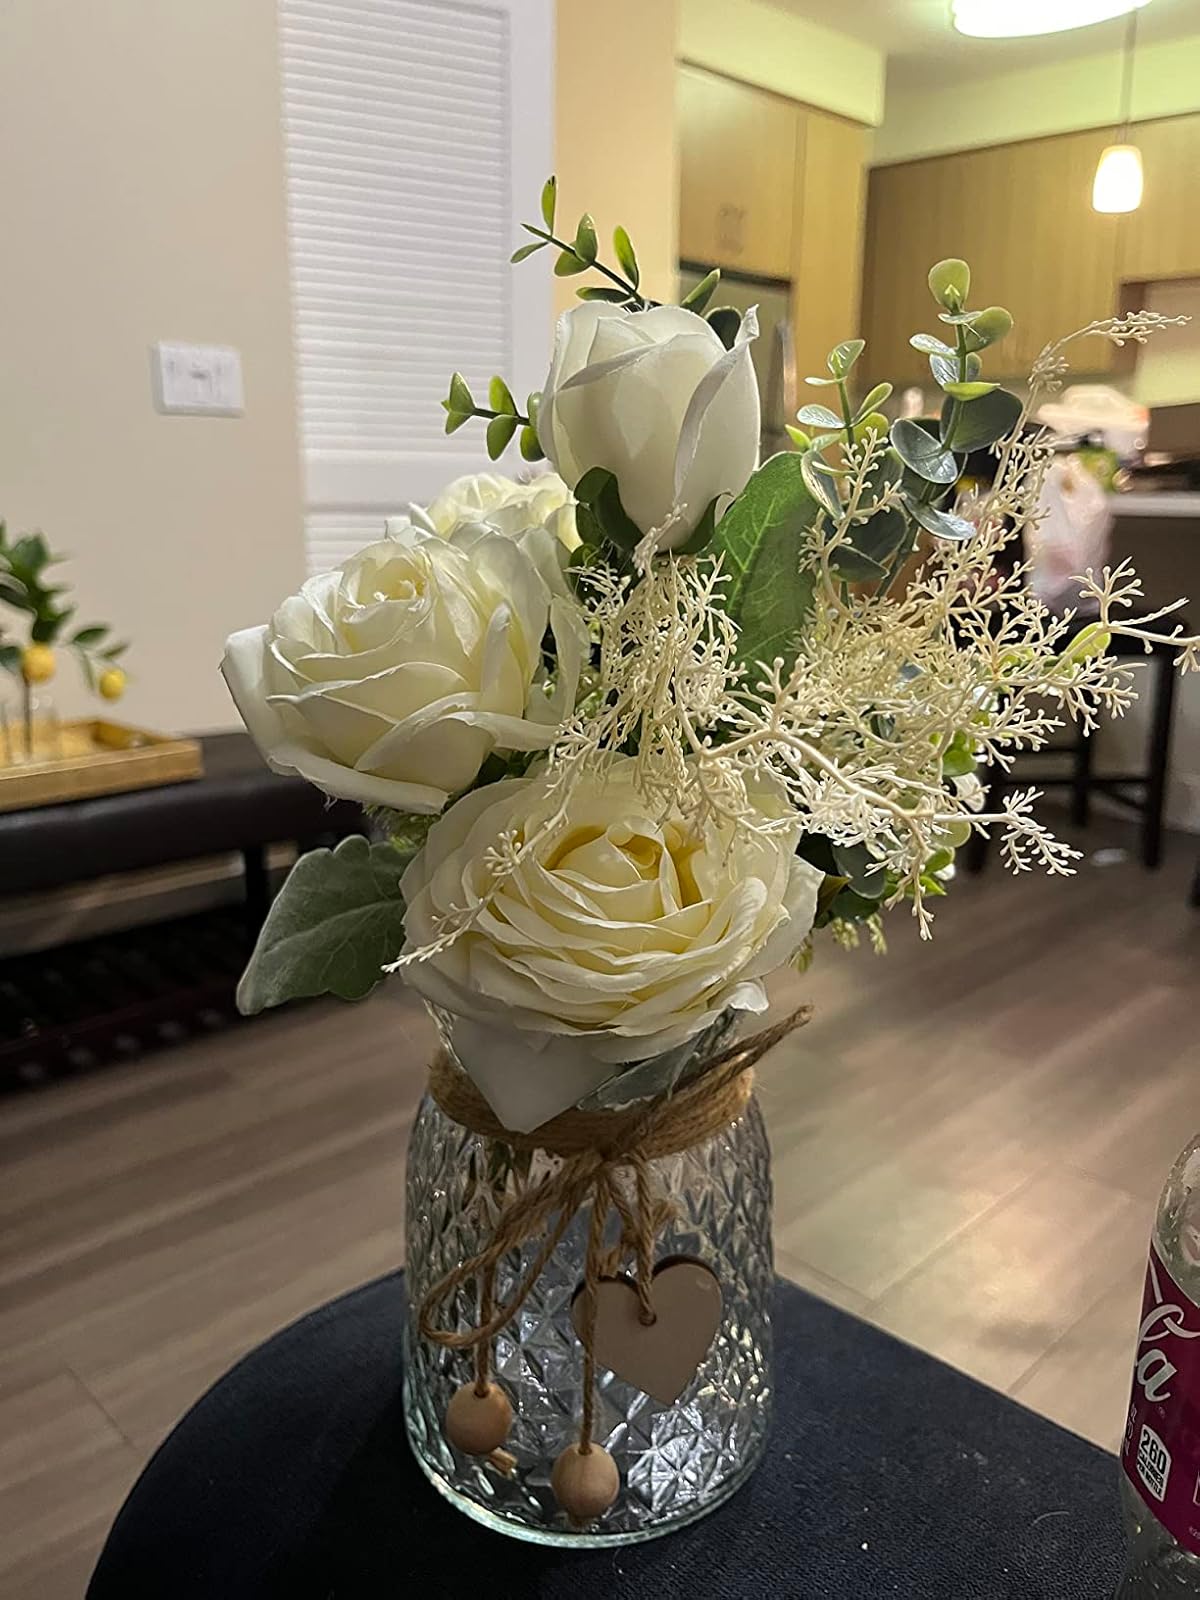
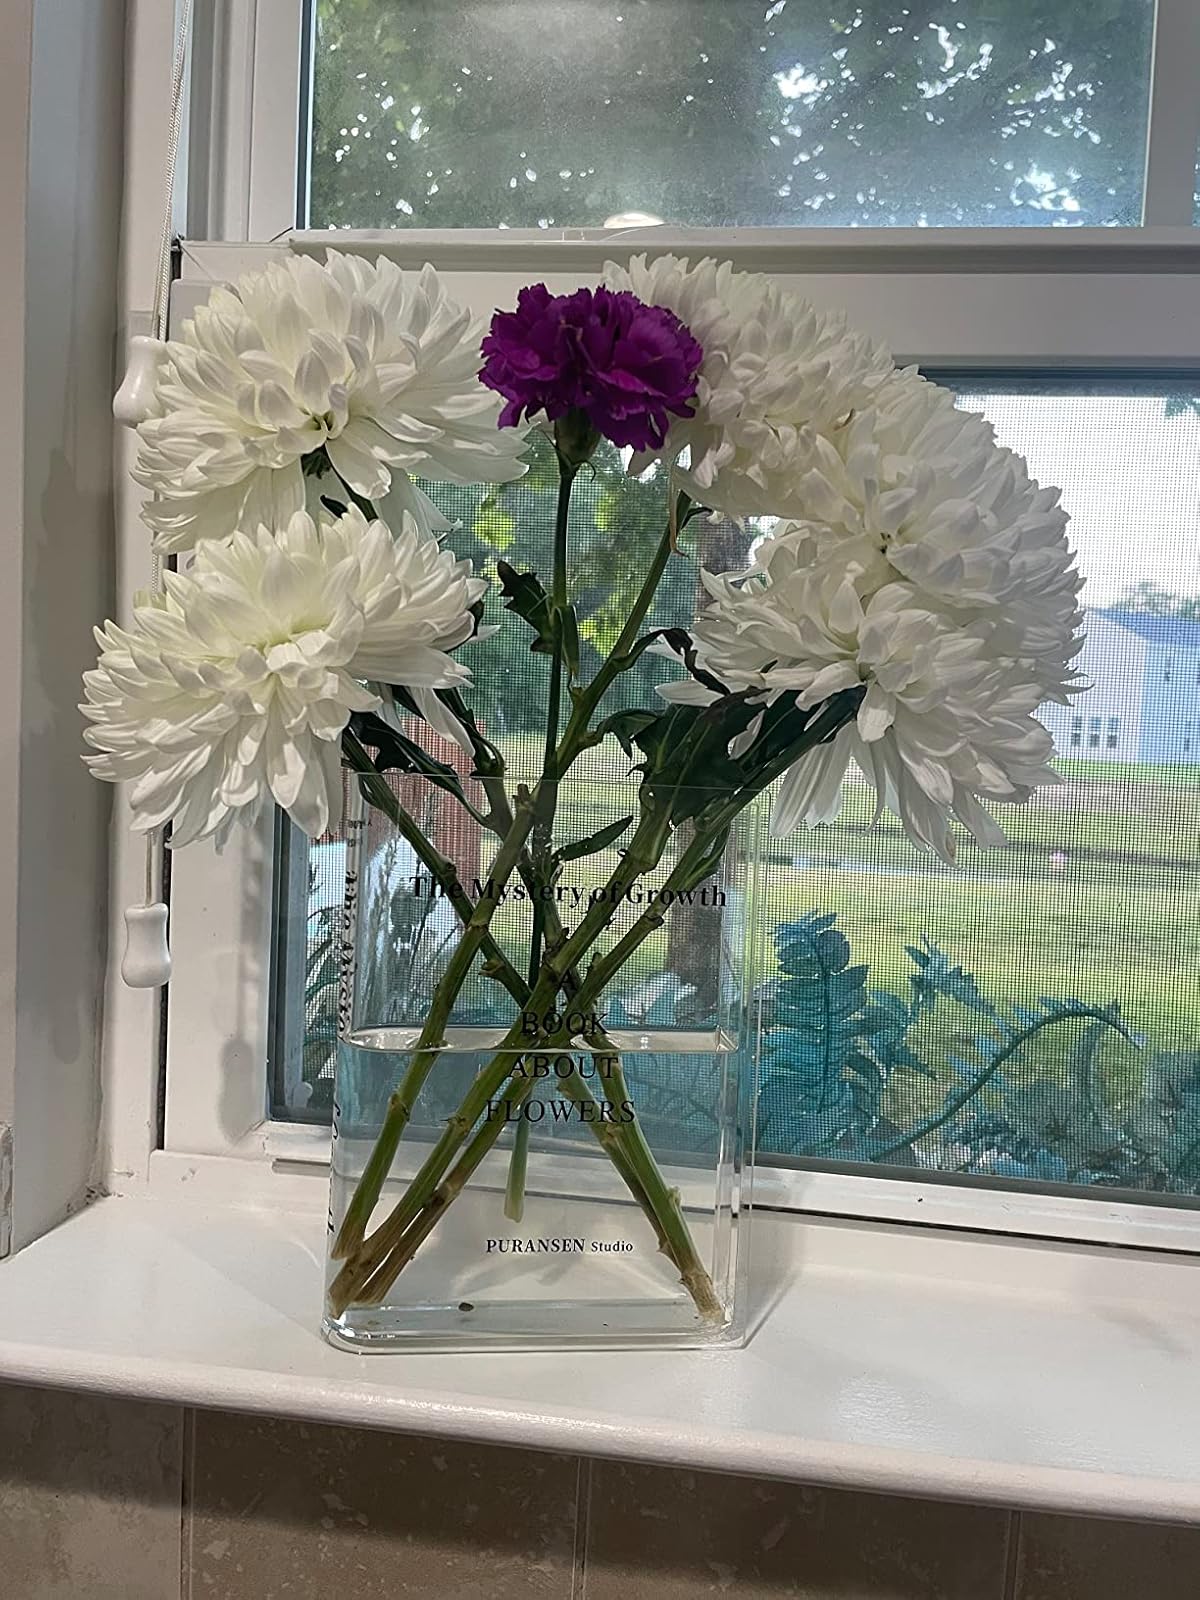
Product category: vase
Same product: no